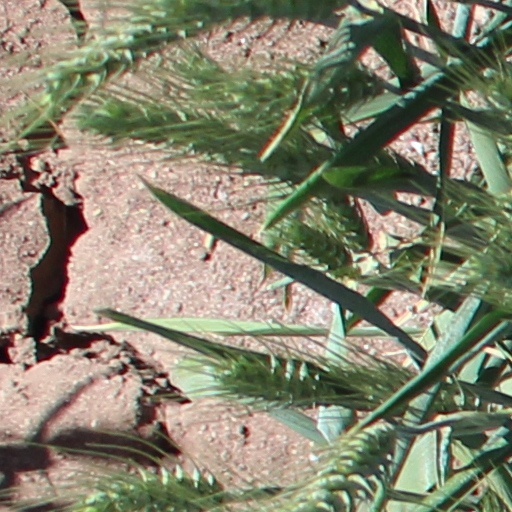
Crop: wheat